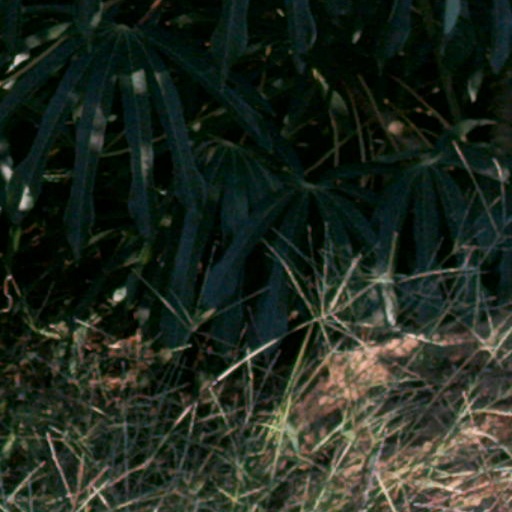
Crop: cassava